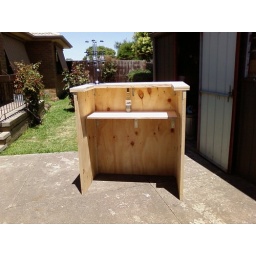
A little rough inside, but meh. As you can see, a bottle fits nicely under the bar top